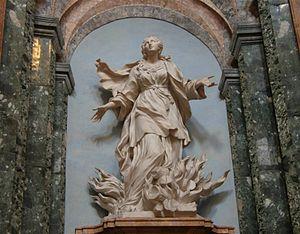
Ercole Ferrata est un sculpteur baroque italien.